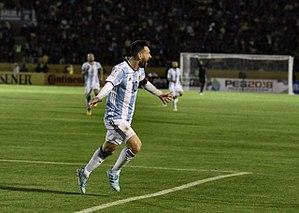
Lionel Messi, parfois surnommé Leo Messi, né le 24 juin 1987 à Rosario, est un footballeur international argentin évoluant au poste d'attaquant au FC Barcelone.